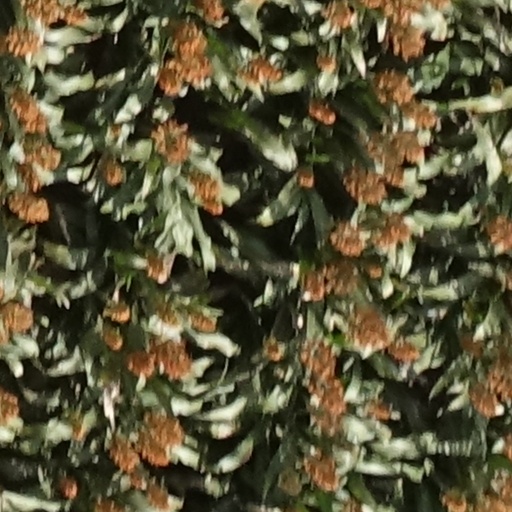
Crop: sorghum